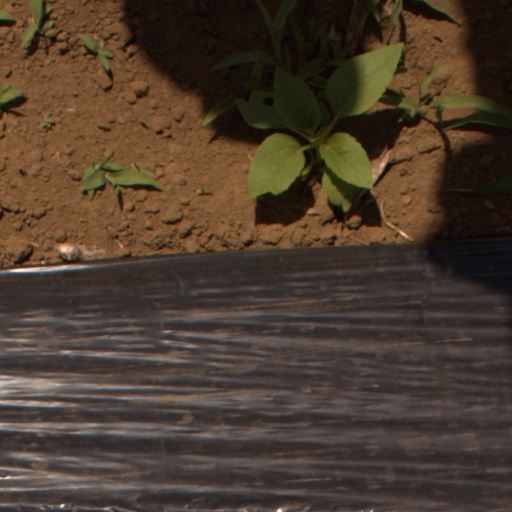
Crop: Jerusalem artichoke